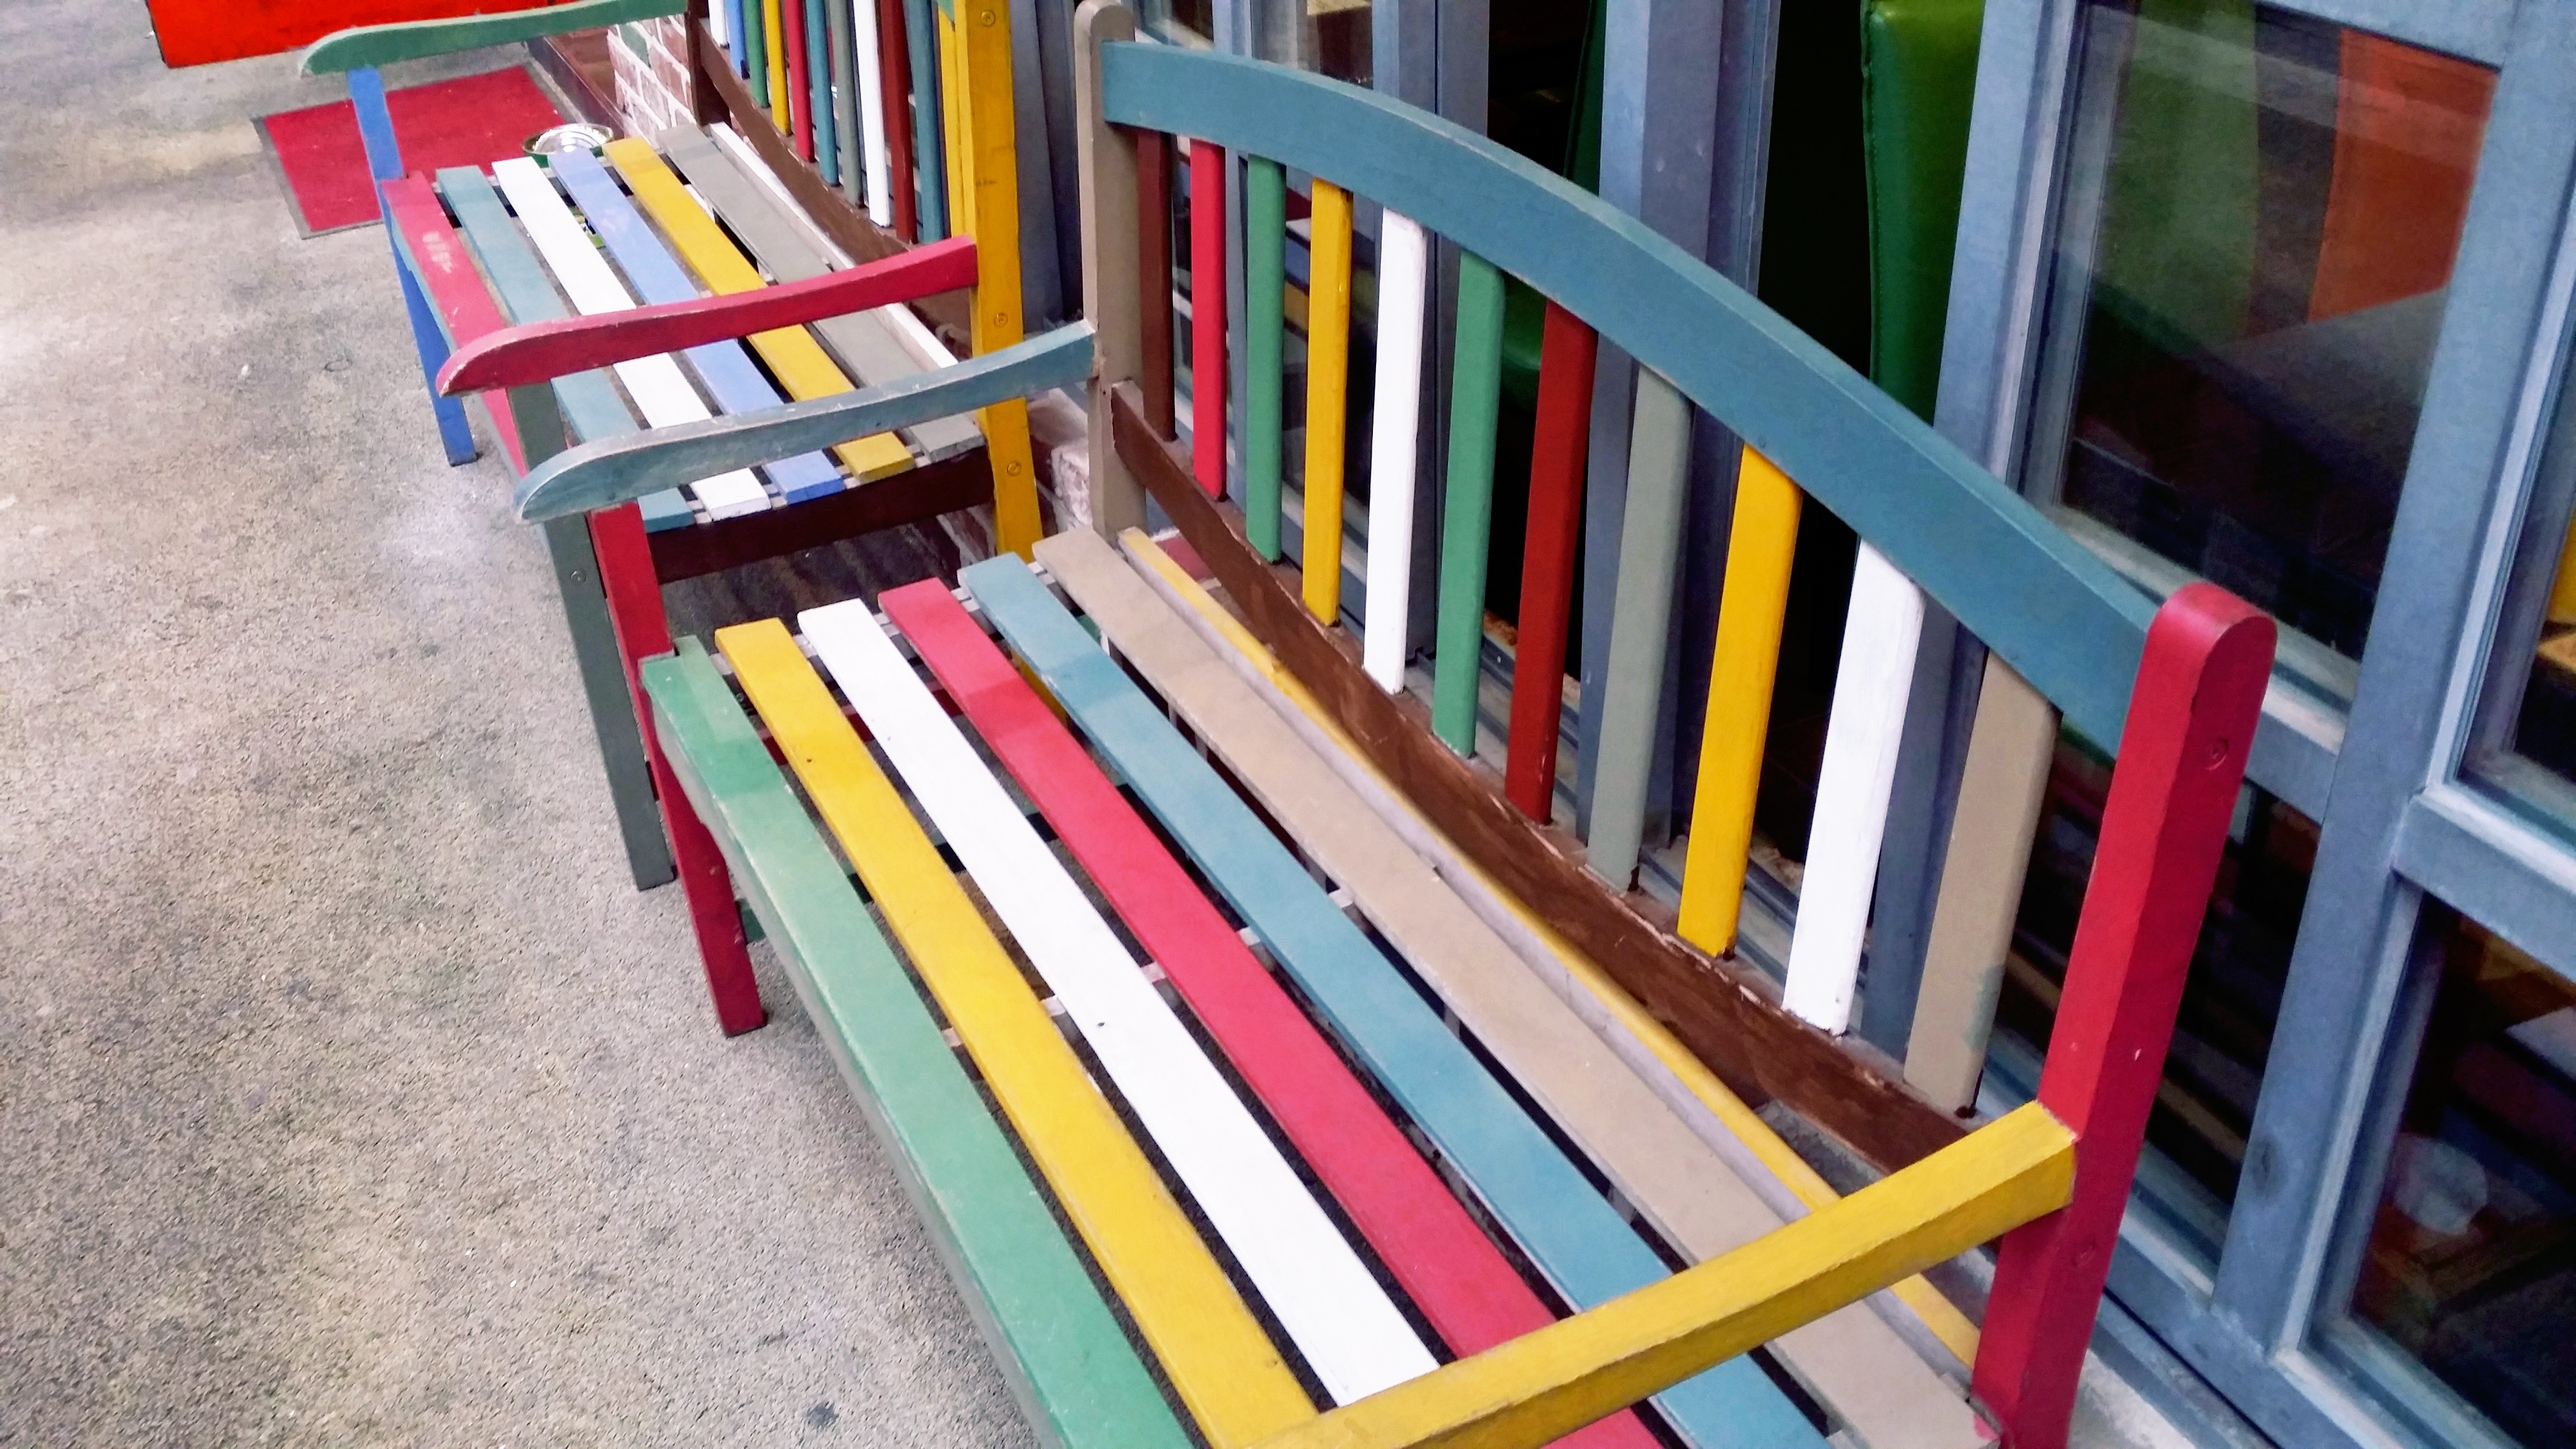
play, chair, color, art, rainbow, playground